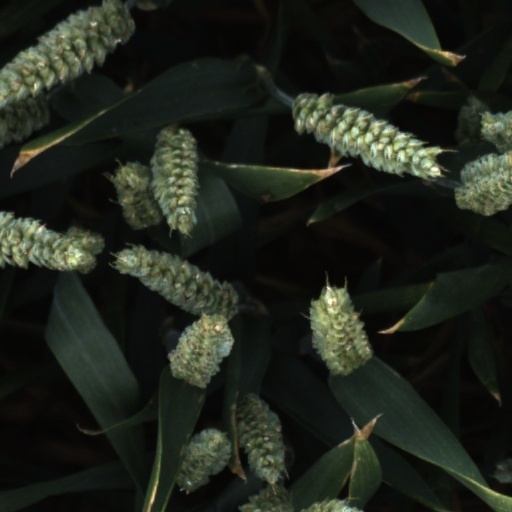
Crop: wheat